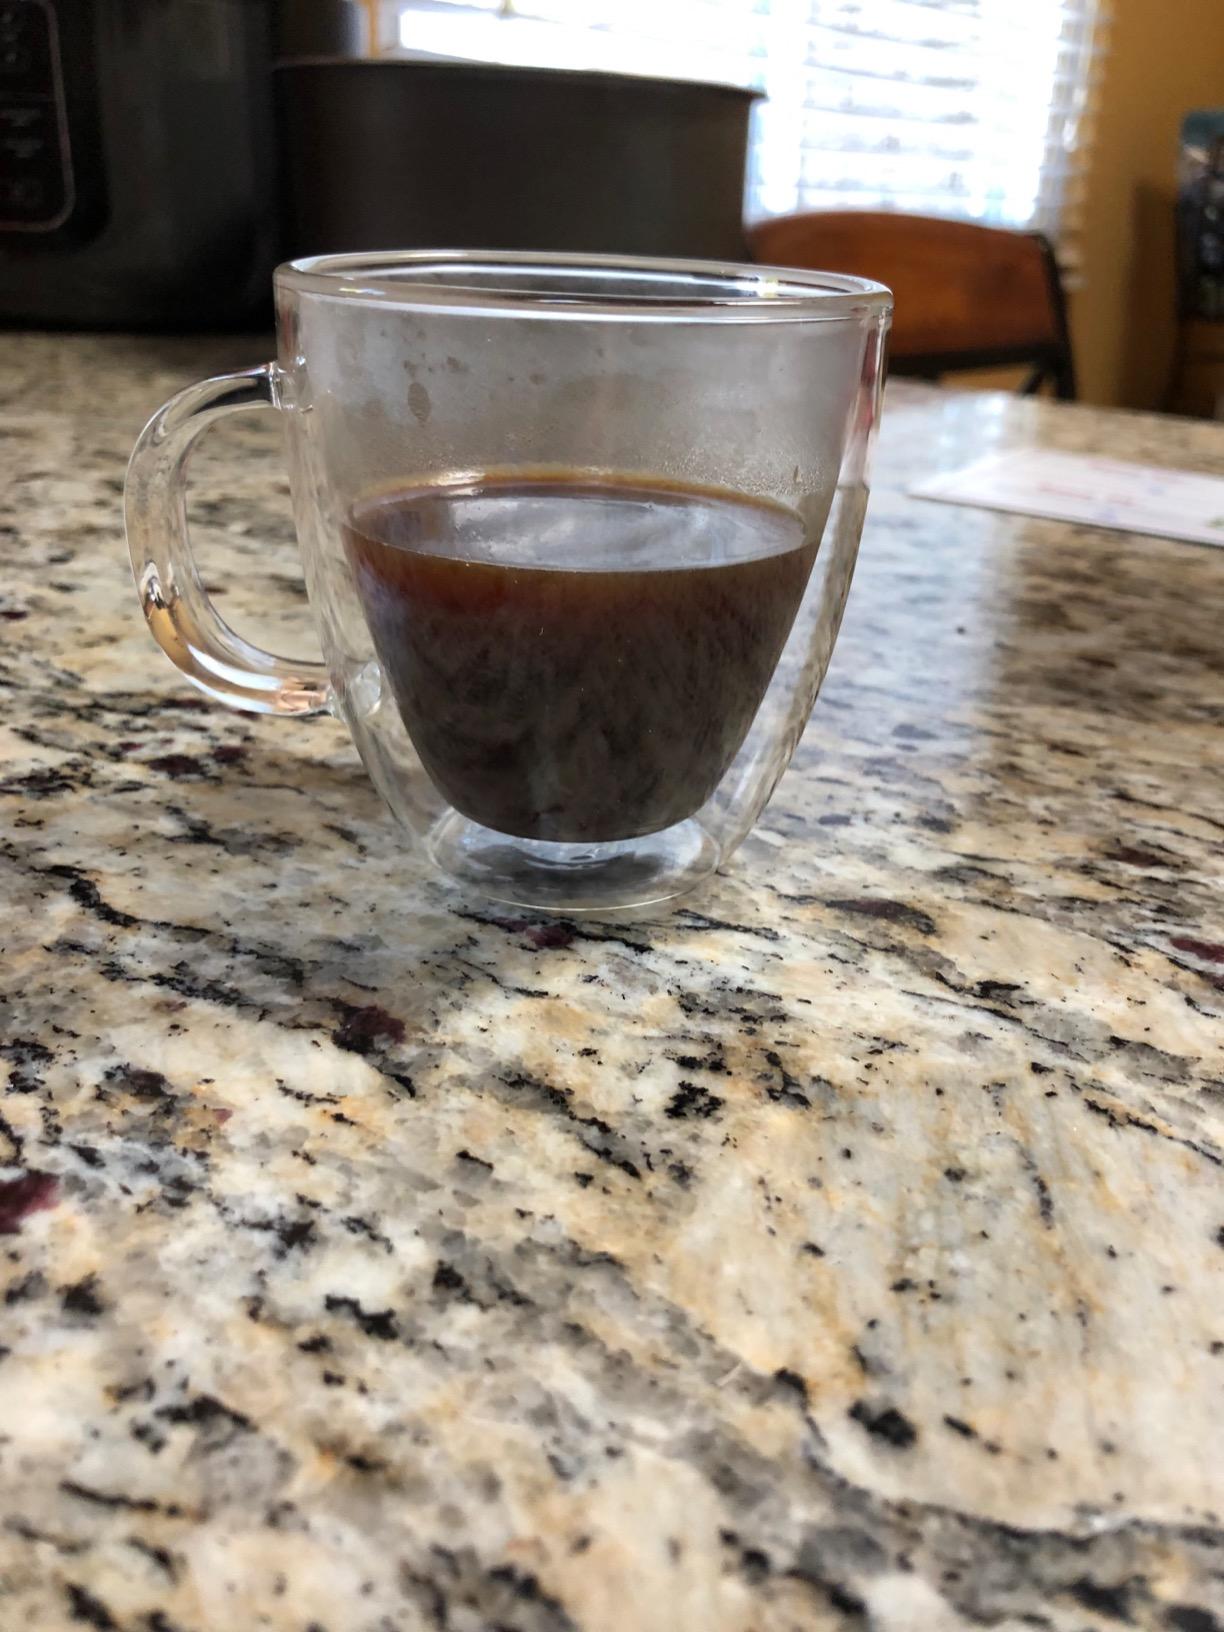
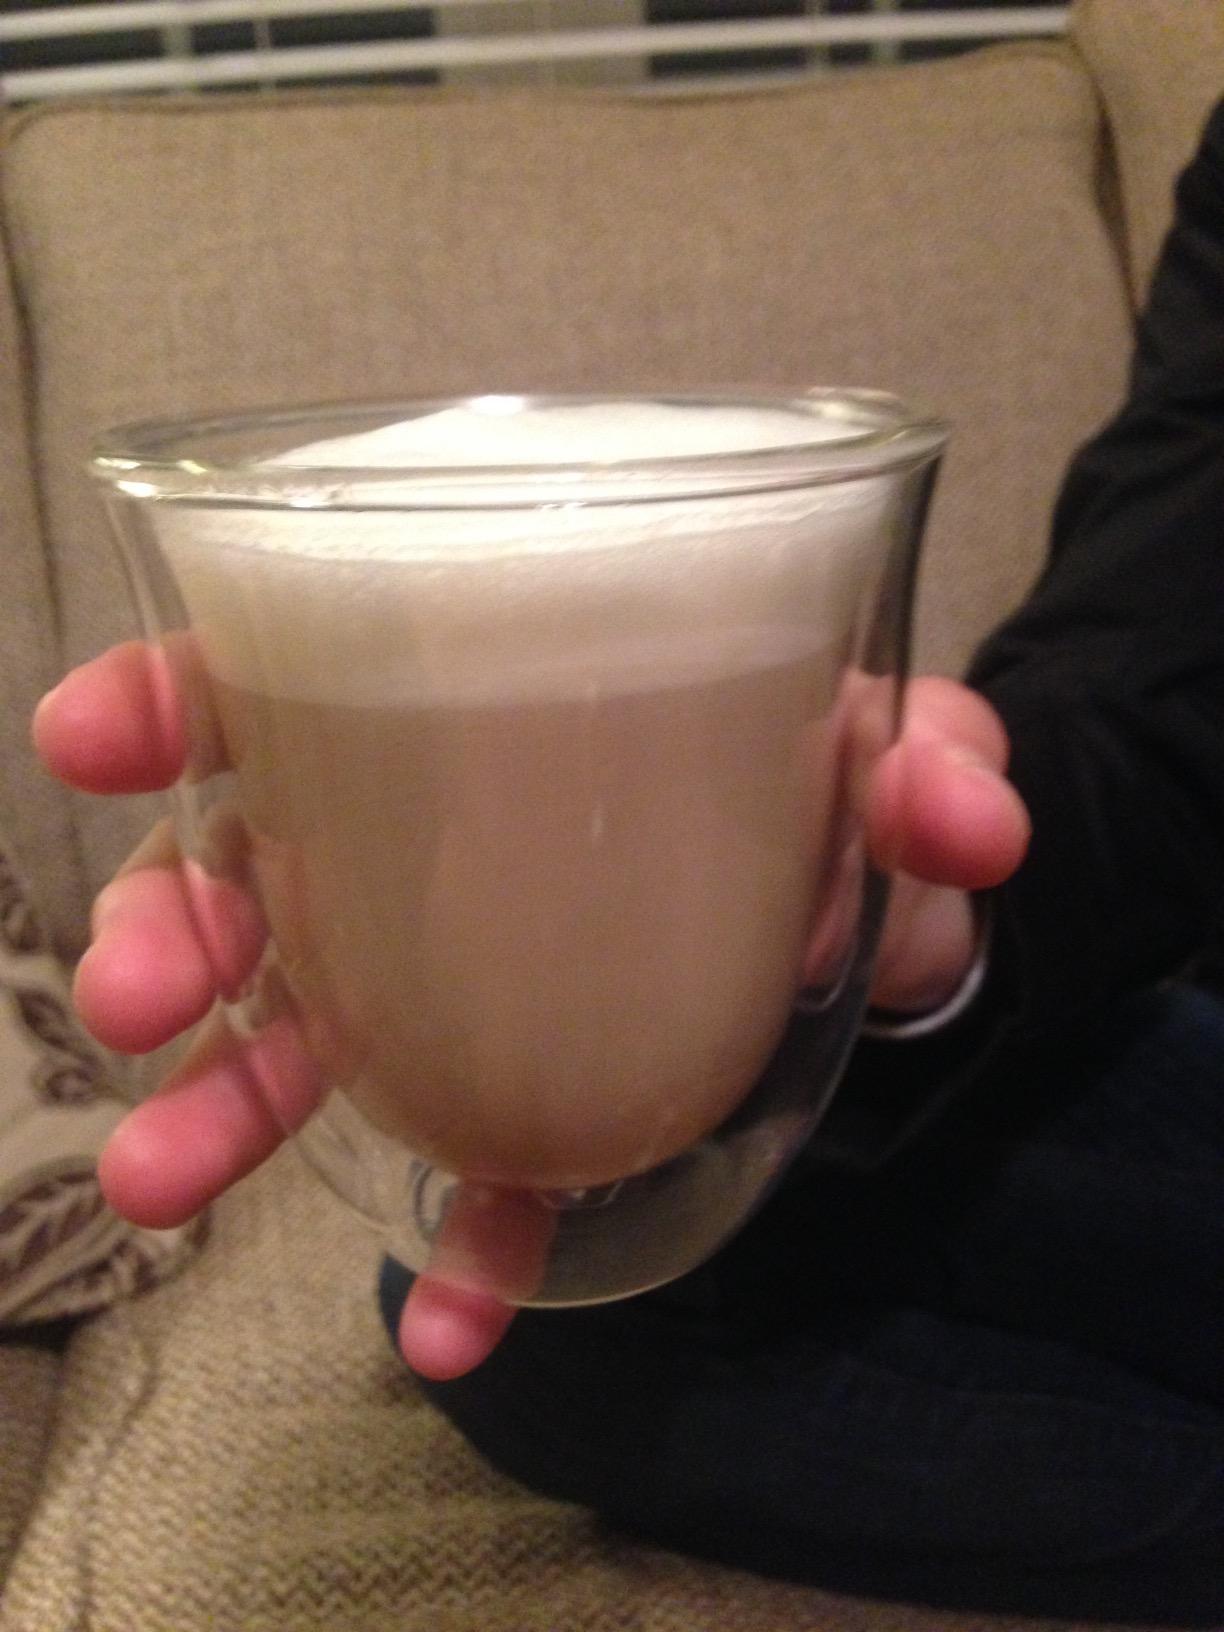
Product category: items_mug
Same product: no